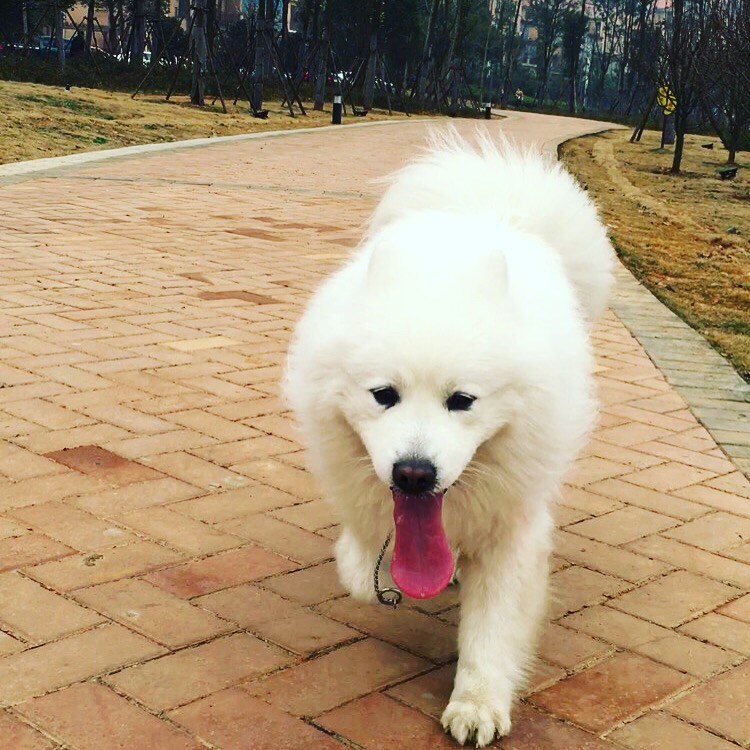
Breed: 2192-n000088-Samoyed